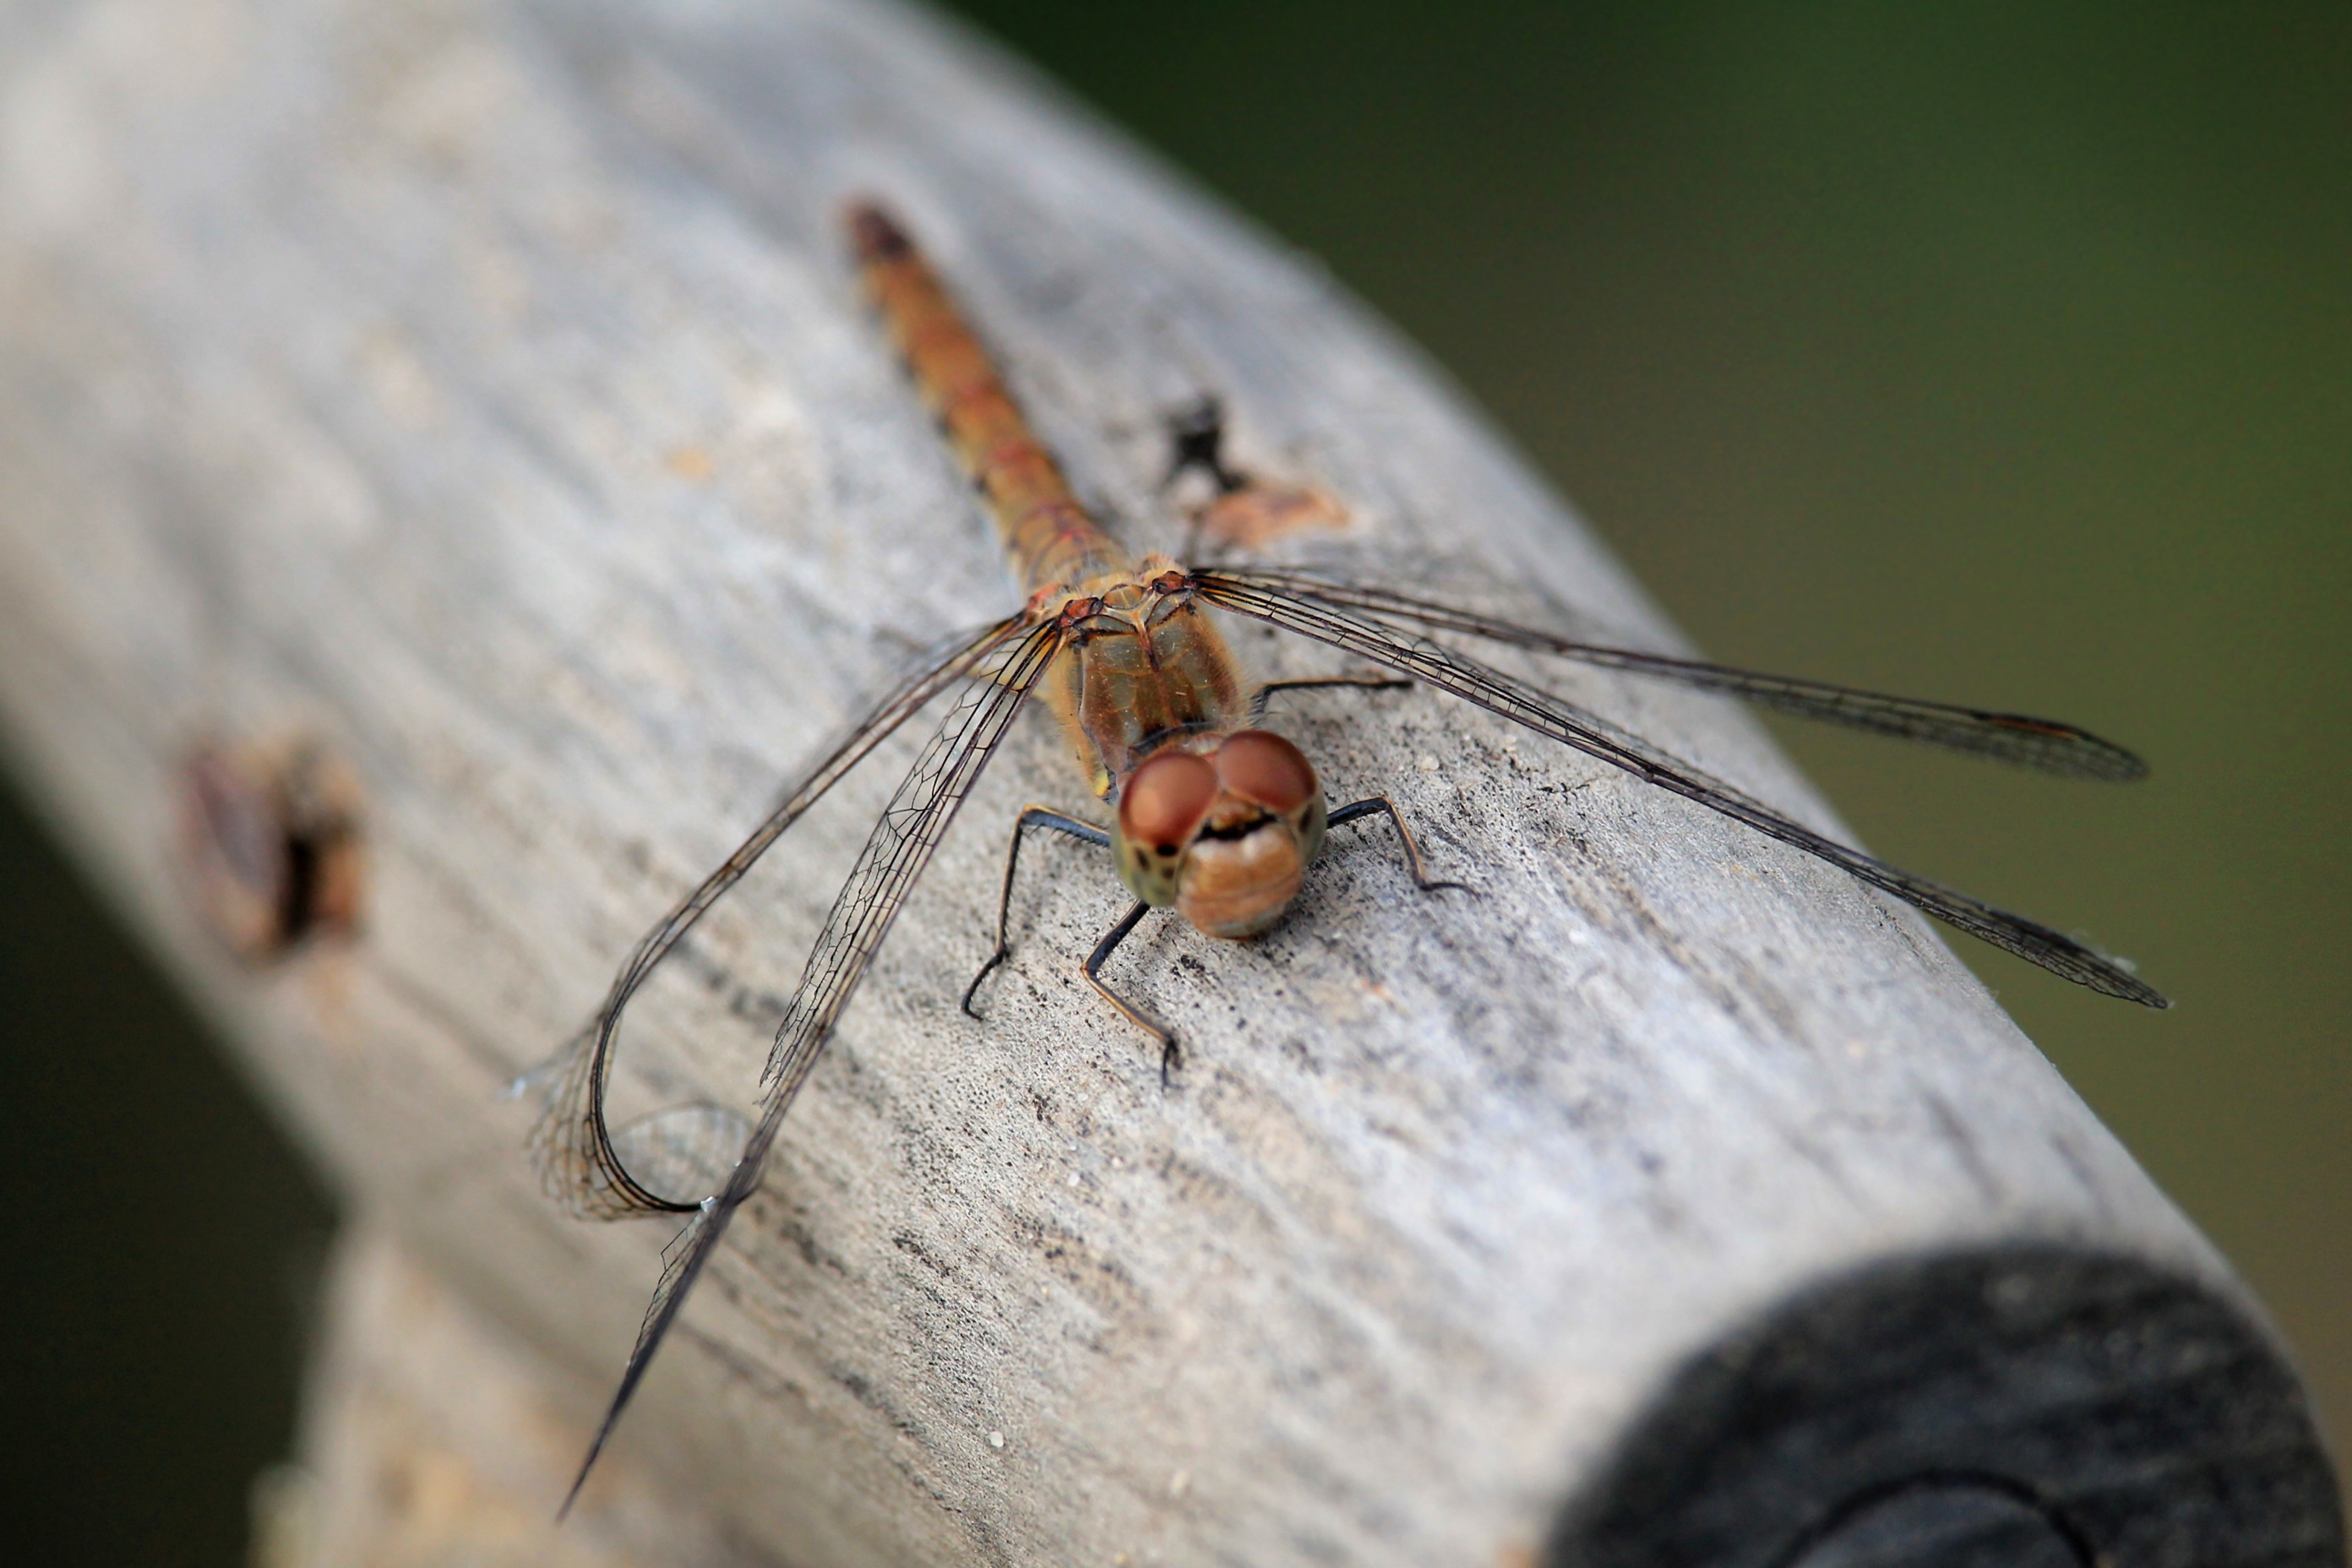
nature, wing, photography, leaf, fly, insect, close, fauna, invertebrate, close up, dragonfly, creature, pest, macro photography, arthropod, plant stem